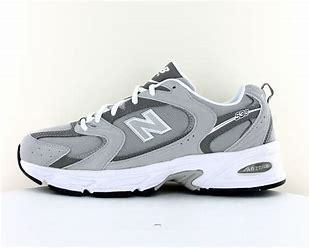
Brand: New
Model: Balance New Balance 530